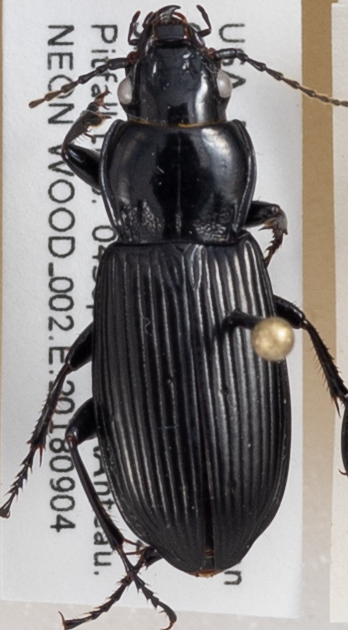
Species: Pterostichus melanarius melanarius
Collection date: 2018-09-04
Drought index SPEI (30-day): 0.33
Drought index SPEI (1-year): -0.048
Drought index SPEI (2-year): -0.46